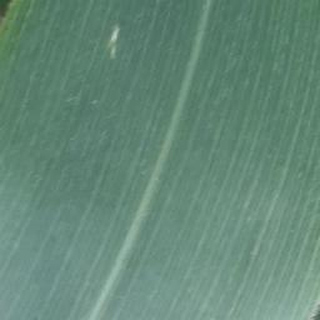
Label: healthy_corn